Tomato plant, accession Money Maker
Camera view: tilt-top (135 deg); turntable rotation: 180 degrees
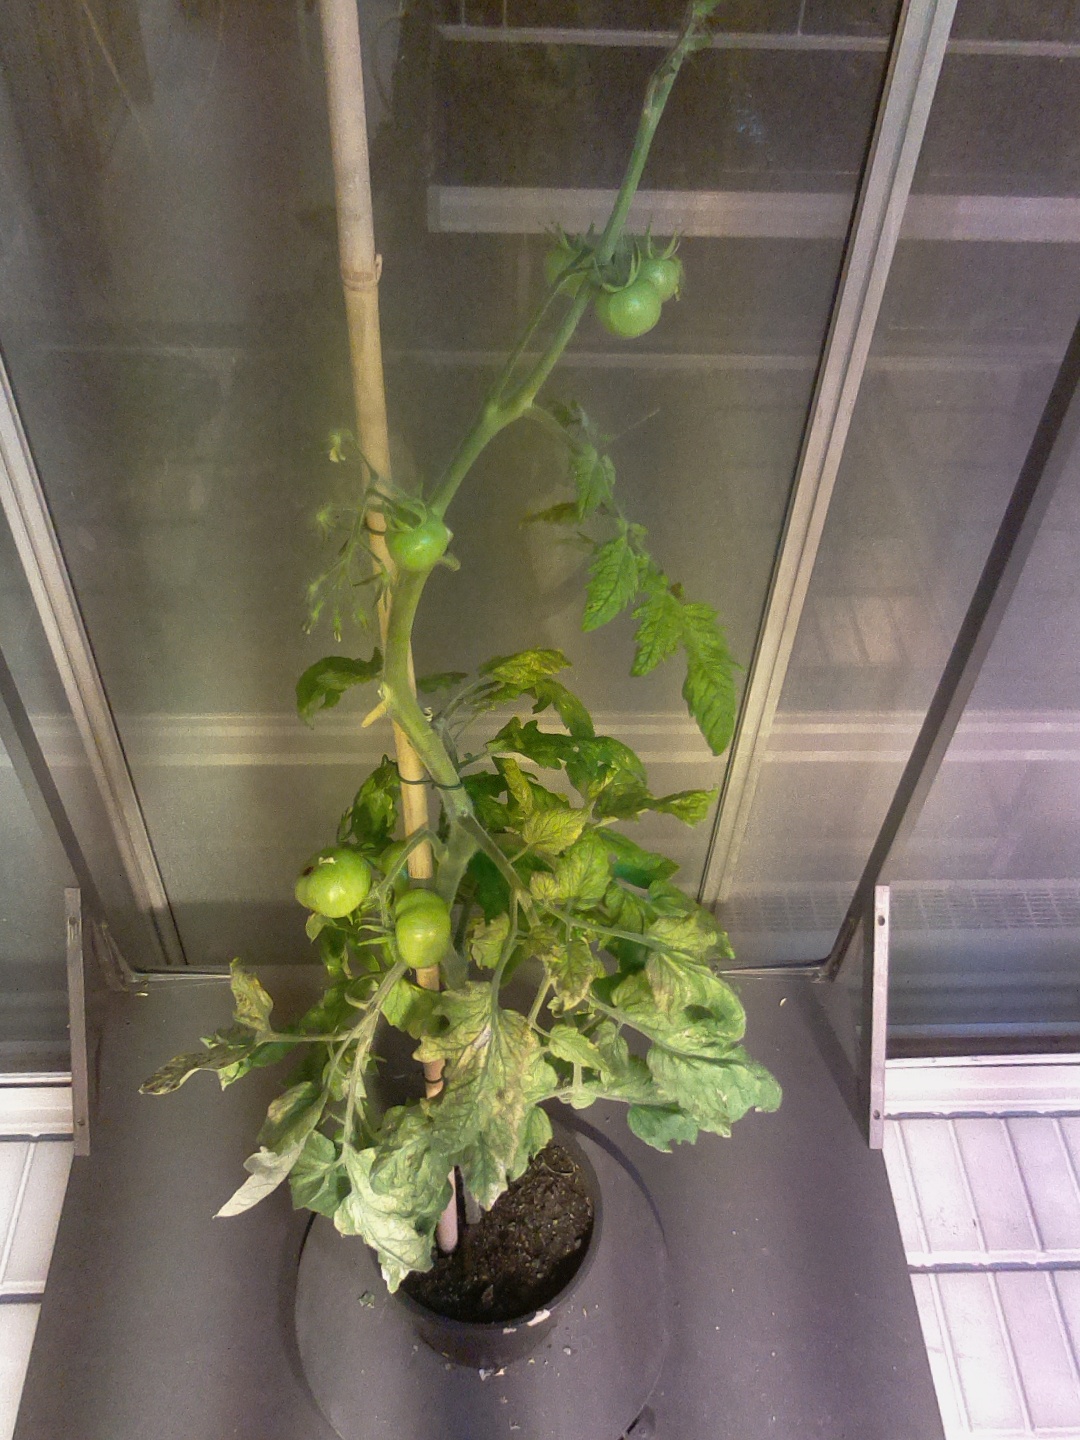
BBCH growth stage 77: 70%-80% of final fruit size